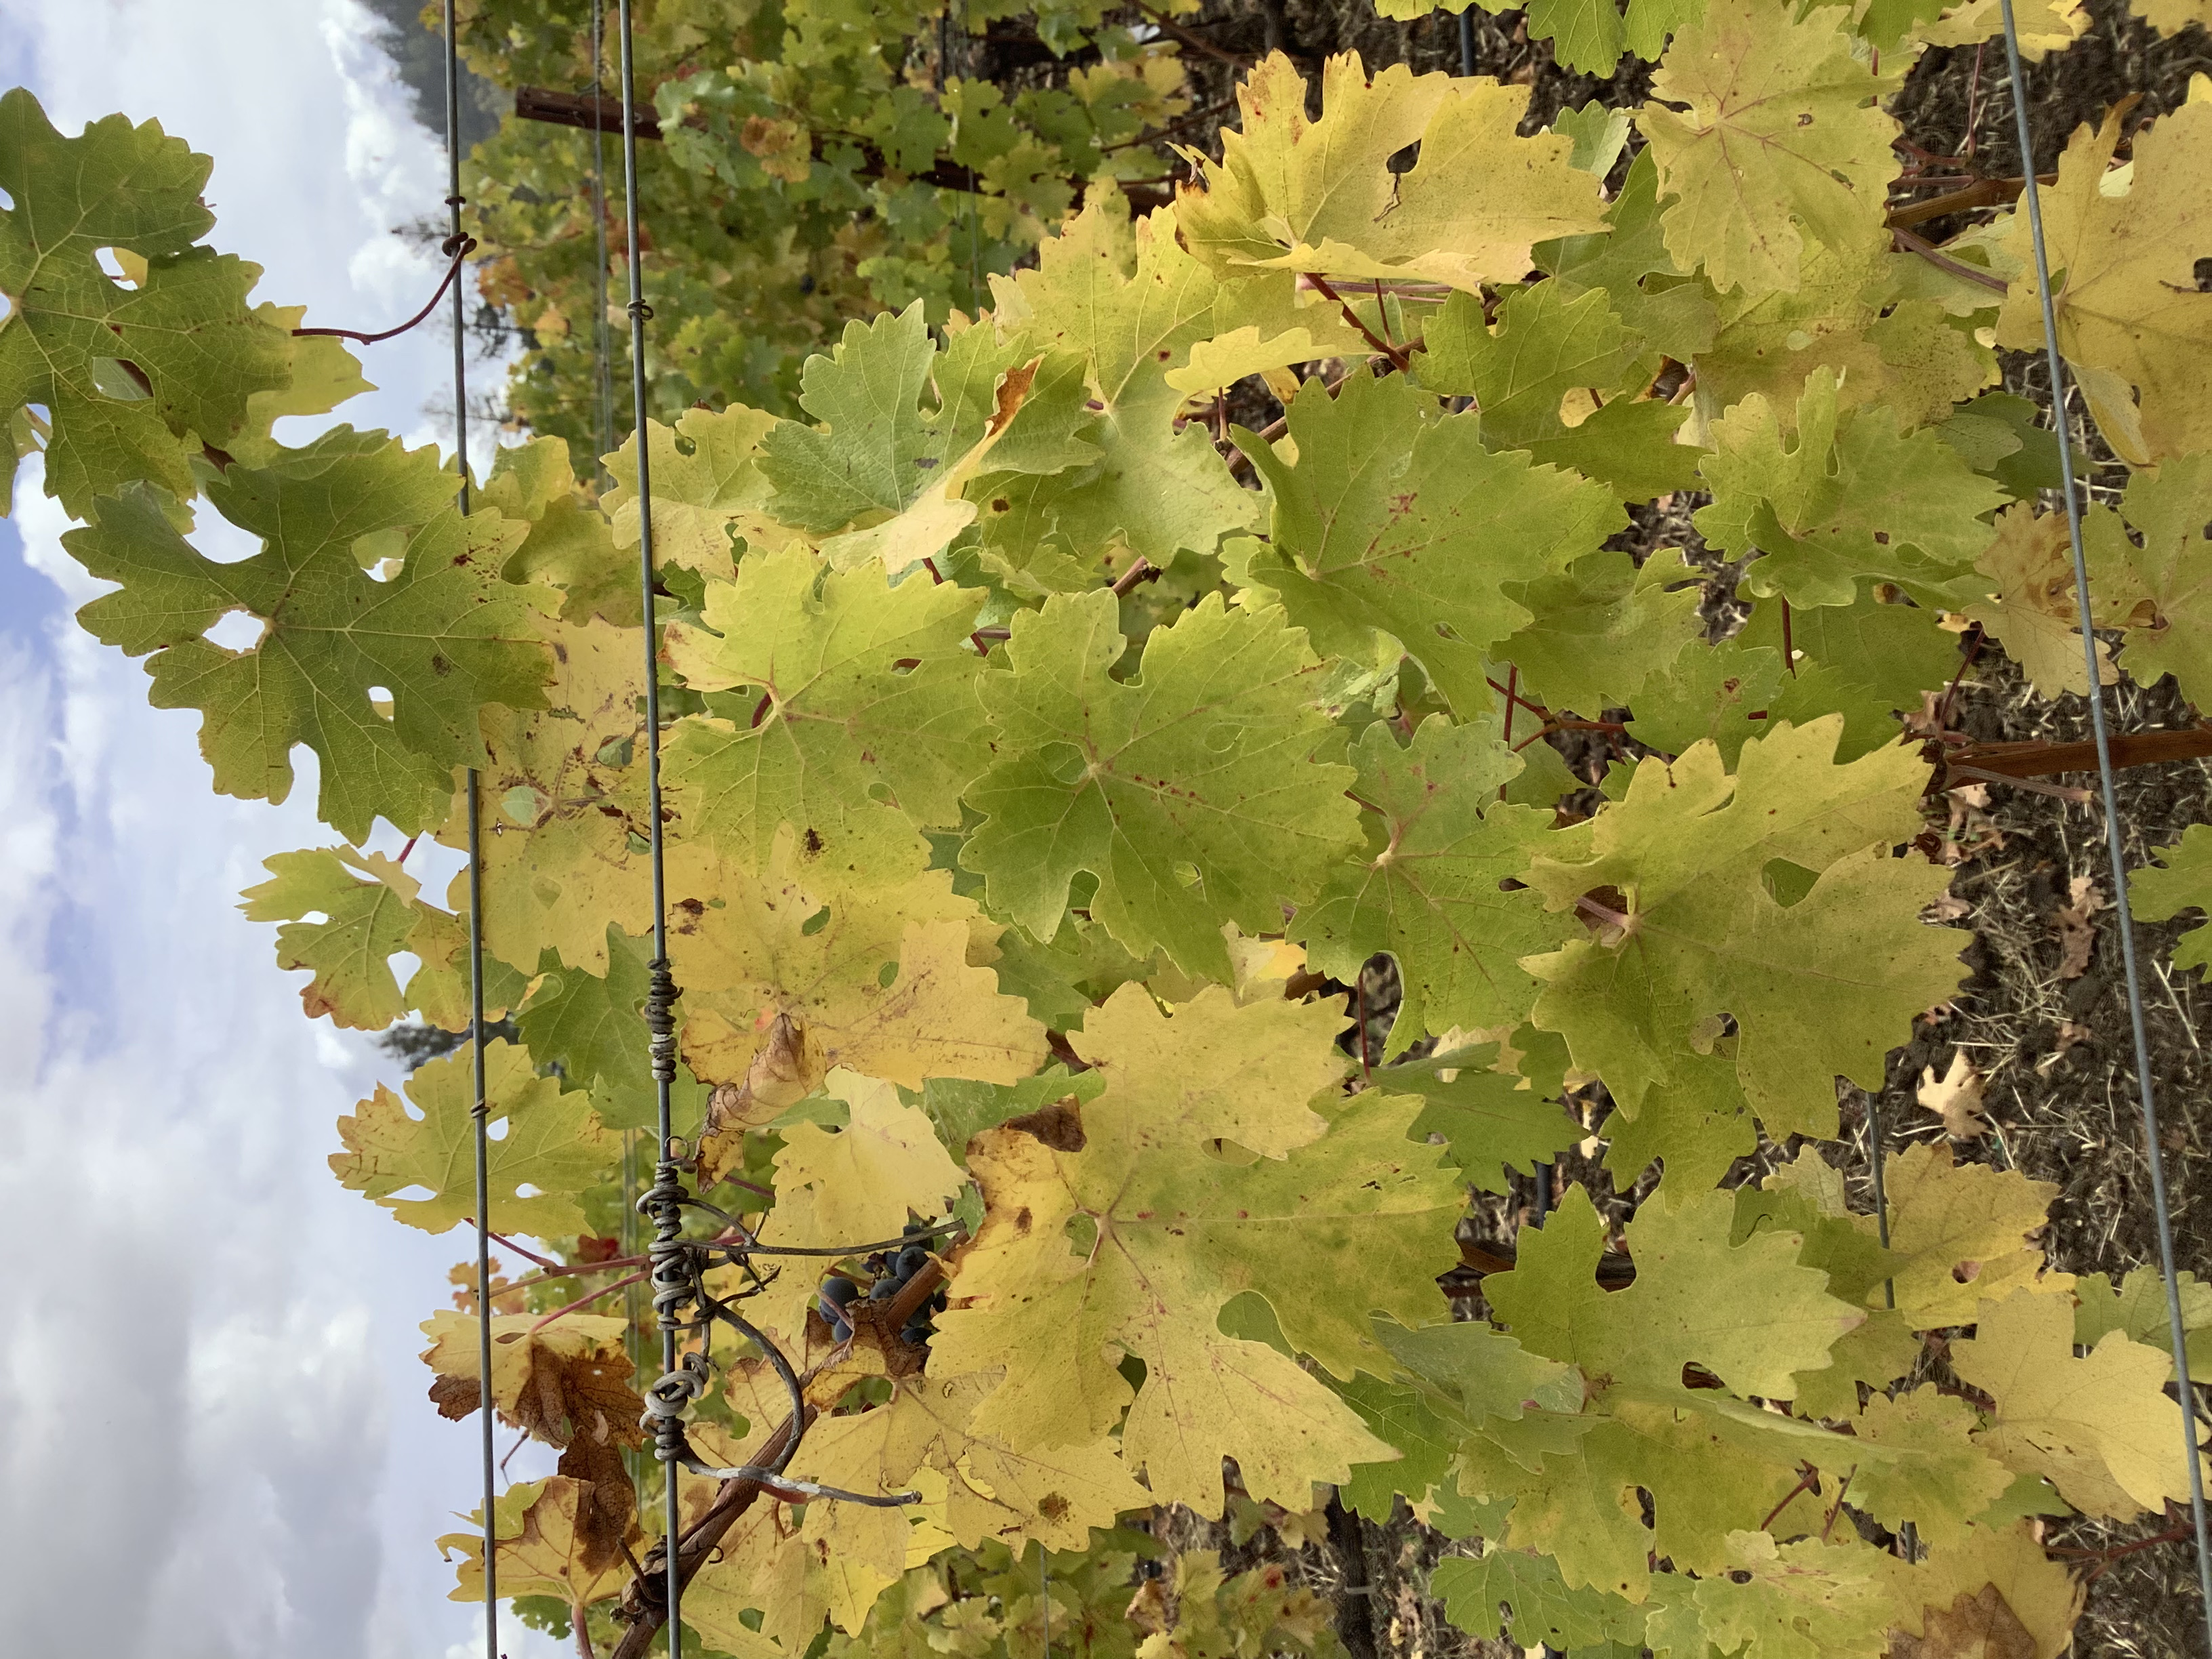
Label: No Virus